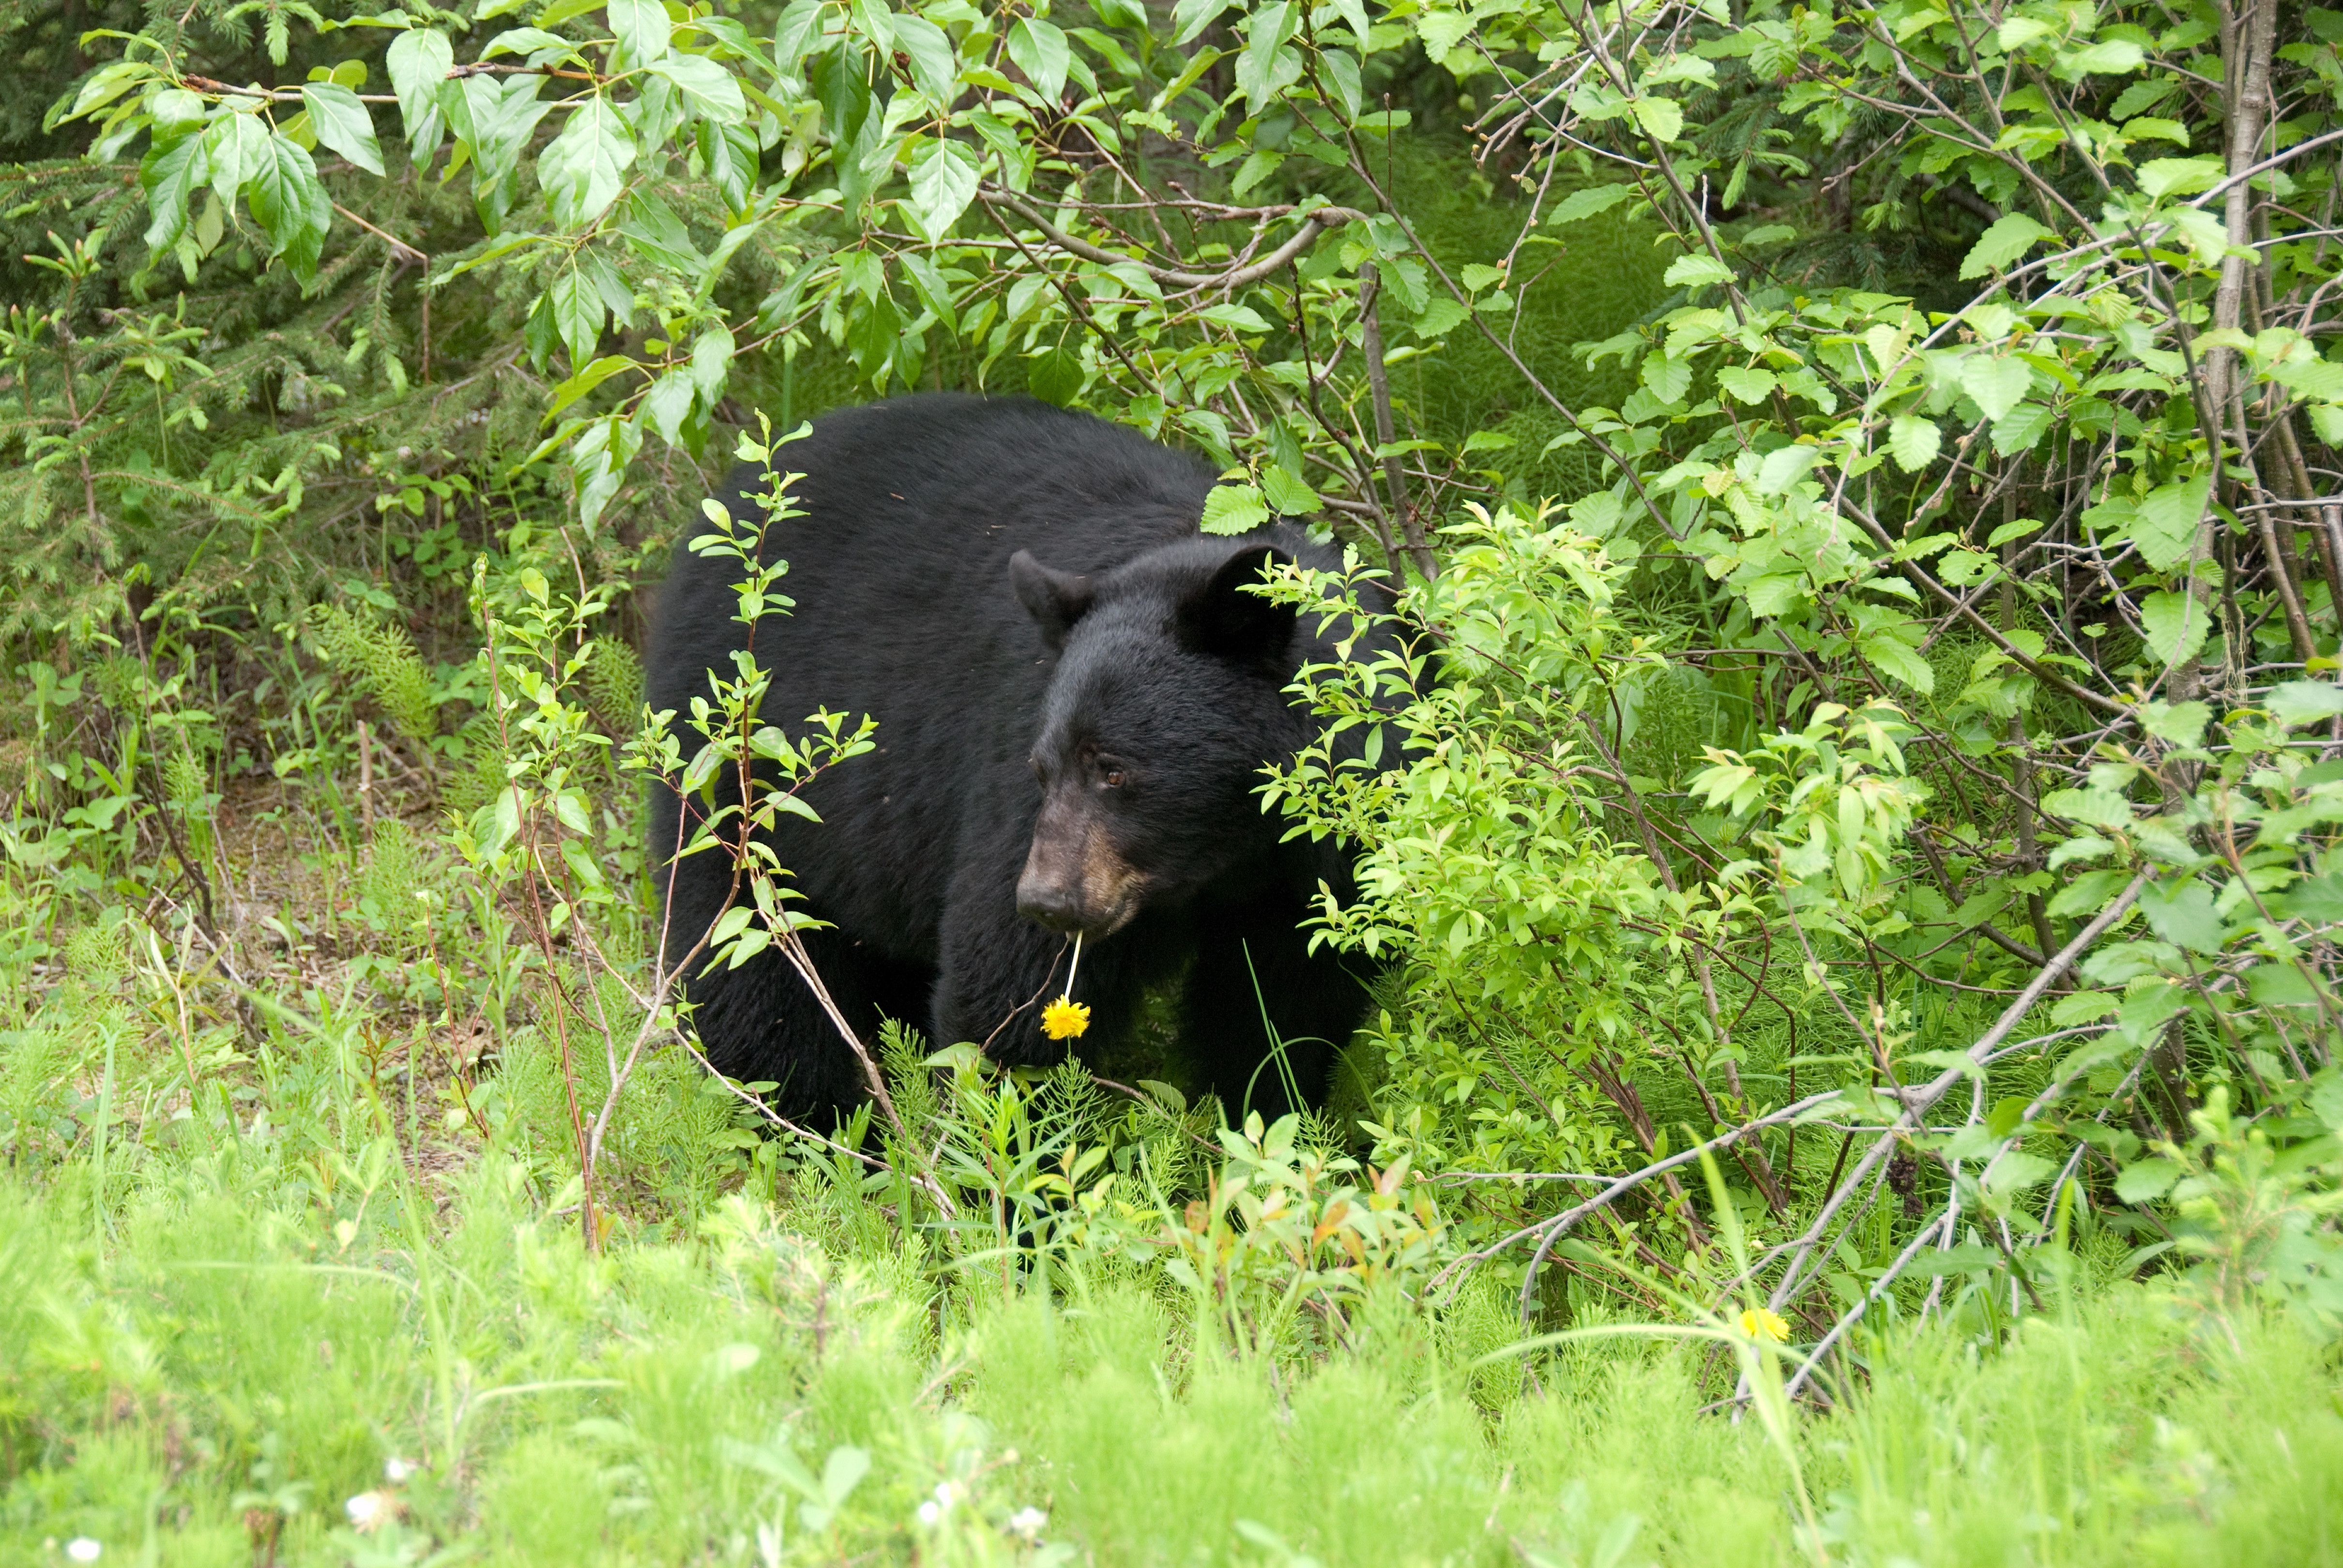
forest, bear, wildlife, jungle, mammal, national park, fauna, primate, brown bear, chimpanzee, canada, vertebrate, american black bear